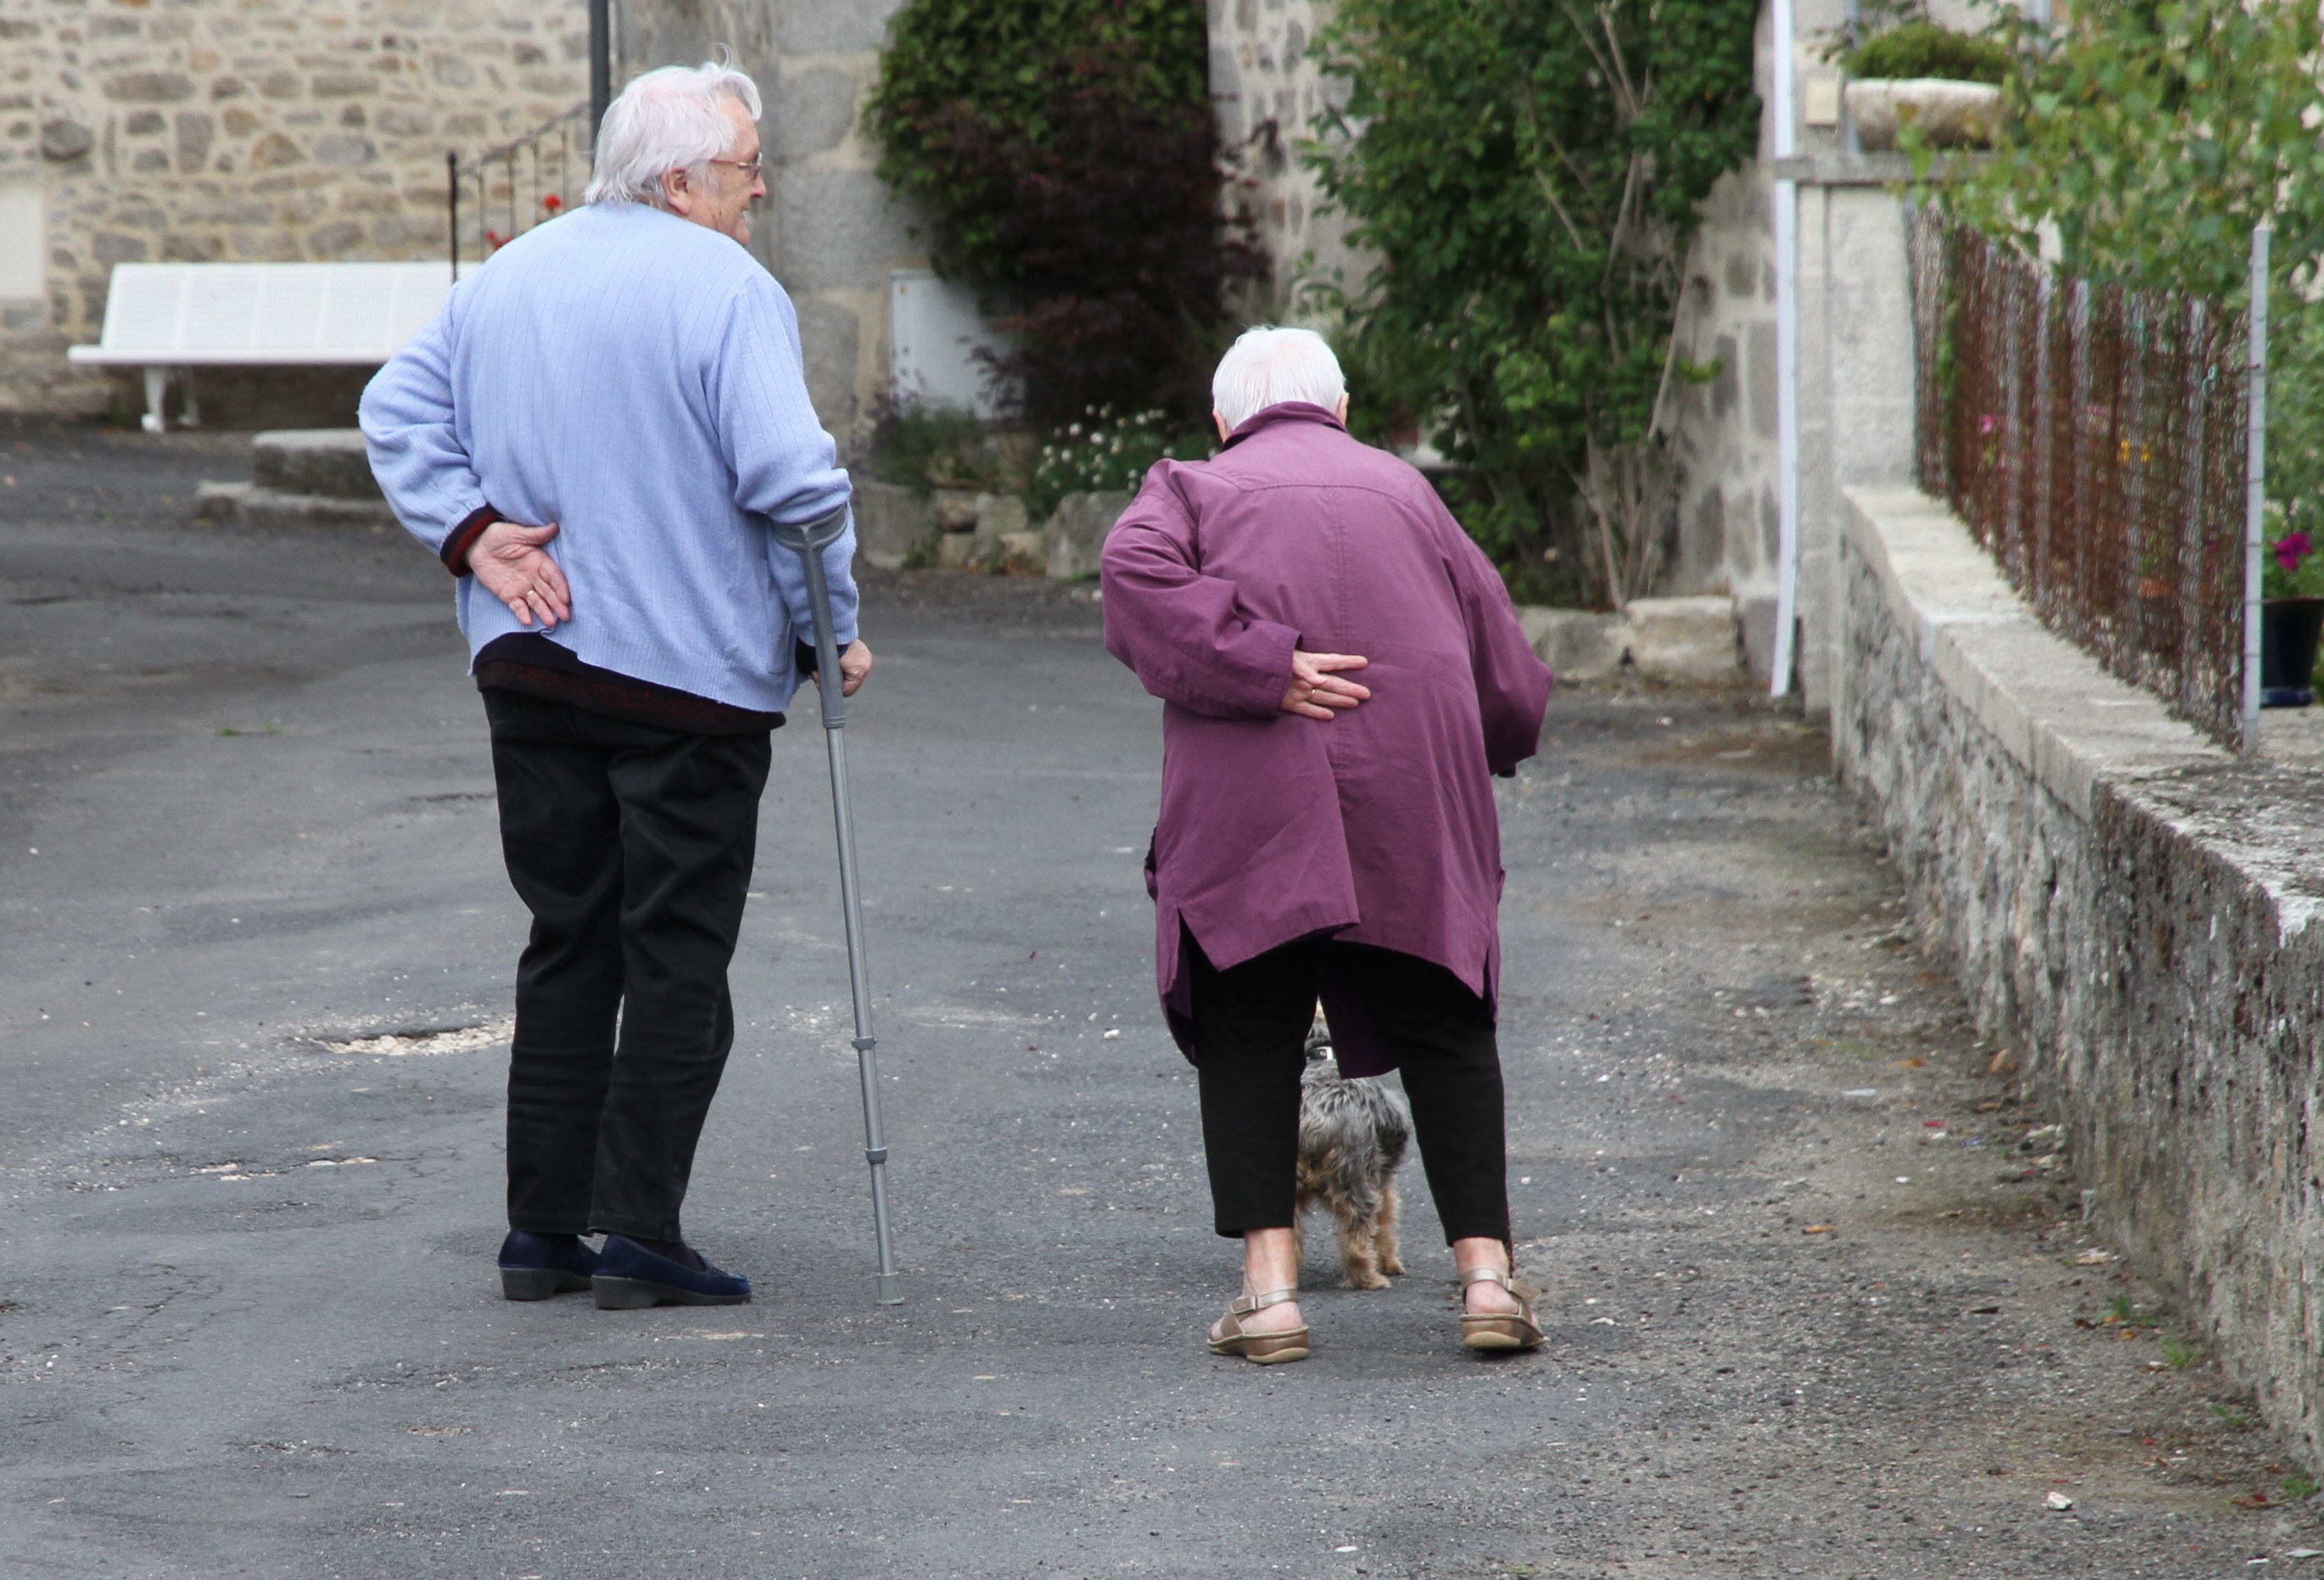
man, tree, pedestrian, walking, plant, girl, road, street, sidewalk, male, recreation, standing, community, human, care, public space, senior citizen, fun, temple, infrastructure, compassion, character, seniors, disease, care for the elderly, constant, older people, empathy